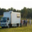
Label: truck